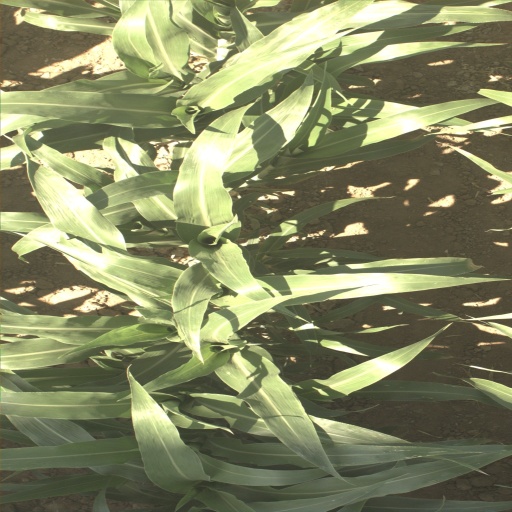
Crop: sorghum